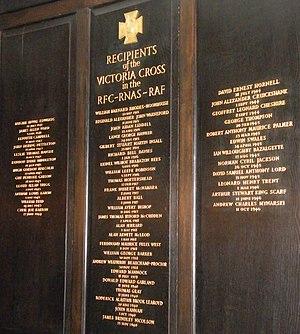
St Clement Danes, est une église située à l'extrémité est du Strand dans la Cité de Westminster à Londres. C'est l'église officielle de la Royal Air Force.